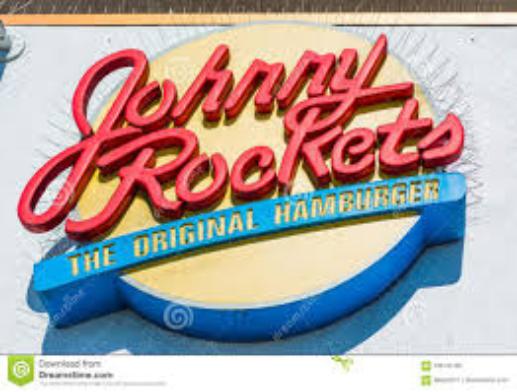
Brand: Johnny Rockets
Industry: Food